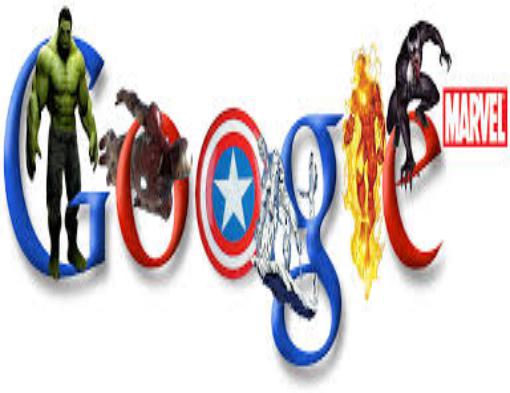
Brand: Marvel
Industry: Necessities